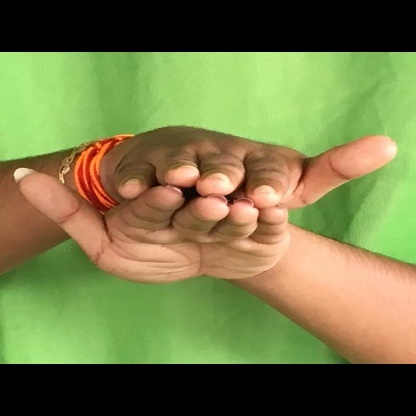
Mudra: Matsya